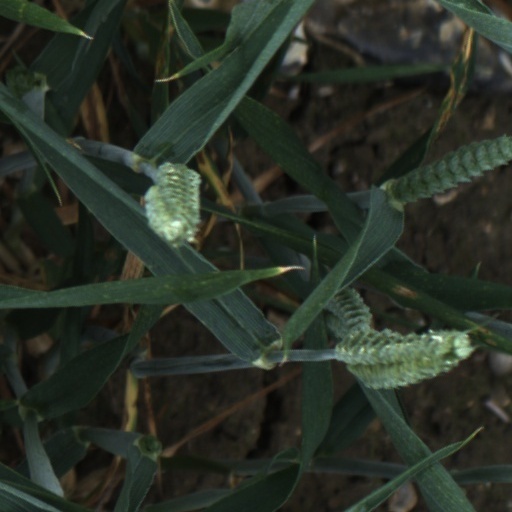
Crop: wheat